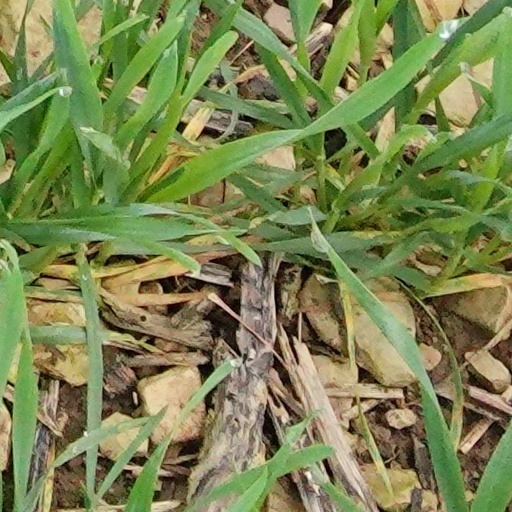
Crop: wheat